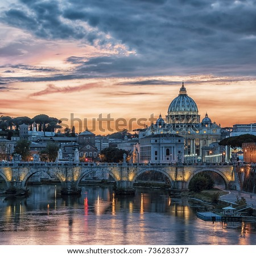
baroque structure viewed from a bridge